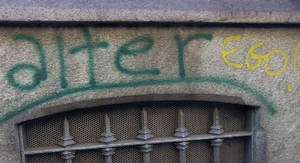
Alter ego, locution latine signifiant « autre moi », désigne un second Soi considéré comme distinct de la personnalité normale d'une personne. Quelqu'un possédant un alter ego est ainsi désignée comme menant une double vie. Ce terme est apparu dans le langage courant au début du XIXᵉ siècle, lorsque les psychologues se penchèrent pour la première fois sur les troubles dissociatifs de l'identité. Cicéron fut le premier à employer ce mot lors de sa construction philosophique, dans la Rome du Iᵉʳ siècle, et le définit comme un second soi, un ami digne de confiance.